Betar Naval Academy

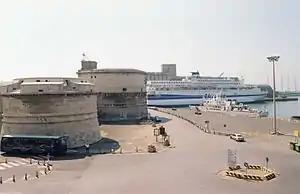
Civitavecchia fort and harbour in 2005

The Betar Naval Academy was a Jewish naval training school established in Civitavecchia, Italy, in 1934 by the Revisionist Zionist movement under the direction of Ze'ev Jabotinsky, with the agreement of Benito Mussolini. The titular head of the academy was the Italian maritime scientist Nicola Fusco, but Betar leader Jeremiah Halpern ran the school and was its driving force. The academy trained cadets from all over Europe, Palestine and South Africa and produced some of the future commanders of the Israeli Navy.